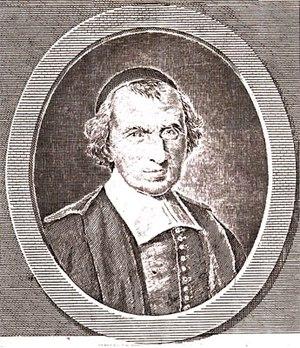
Ce portrait est en fait celui d'Antoine Arnauld, à l'évidence la source dont il provient n'est pas fiable